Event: Ecuador Earthquake
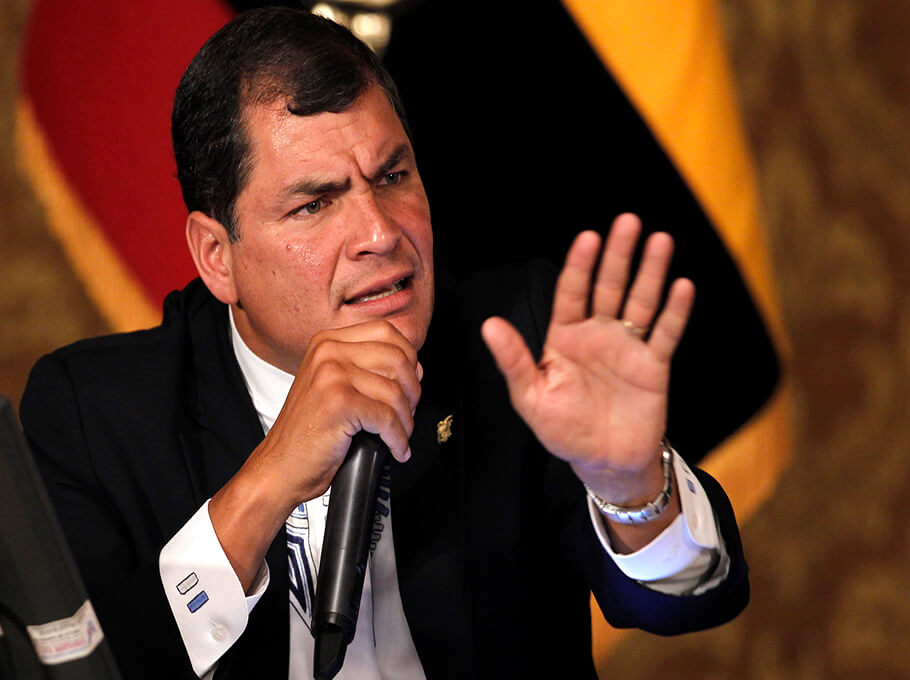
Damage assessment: no_damage